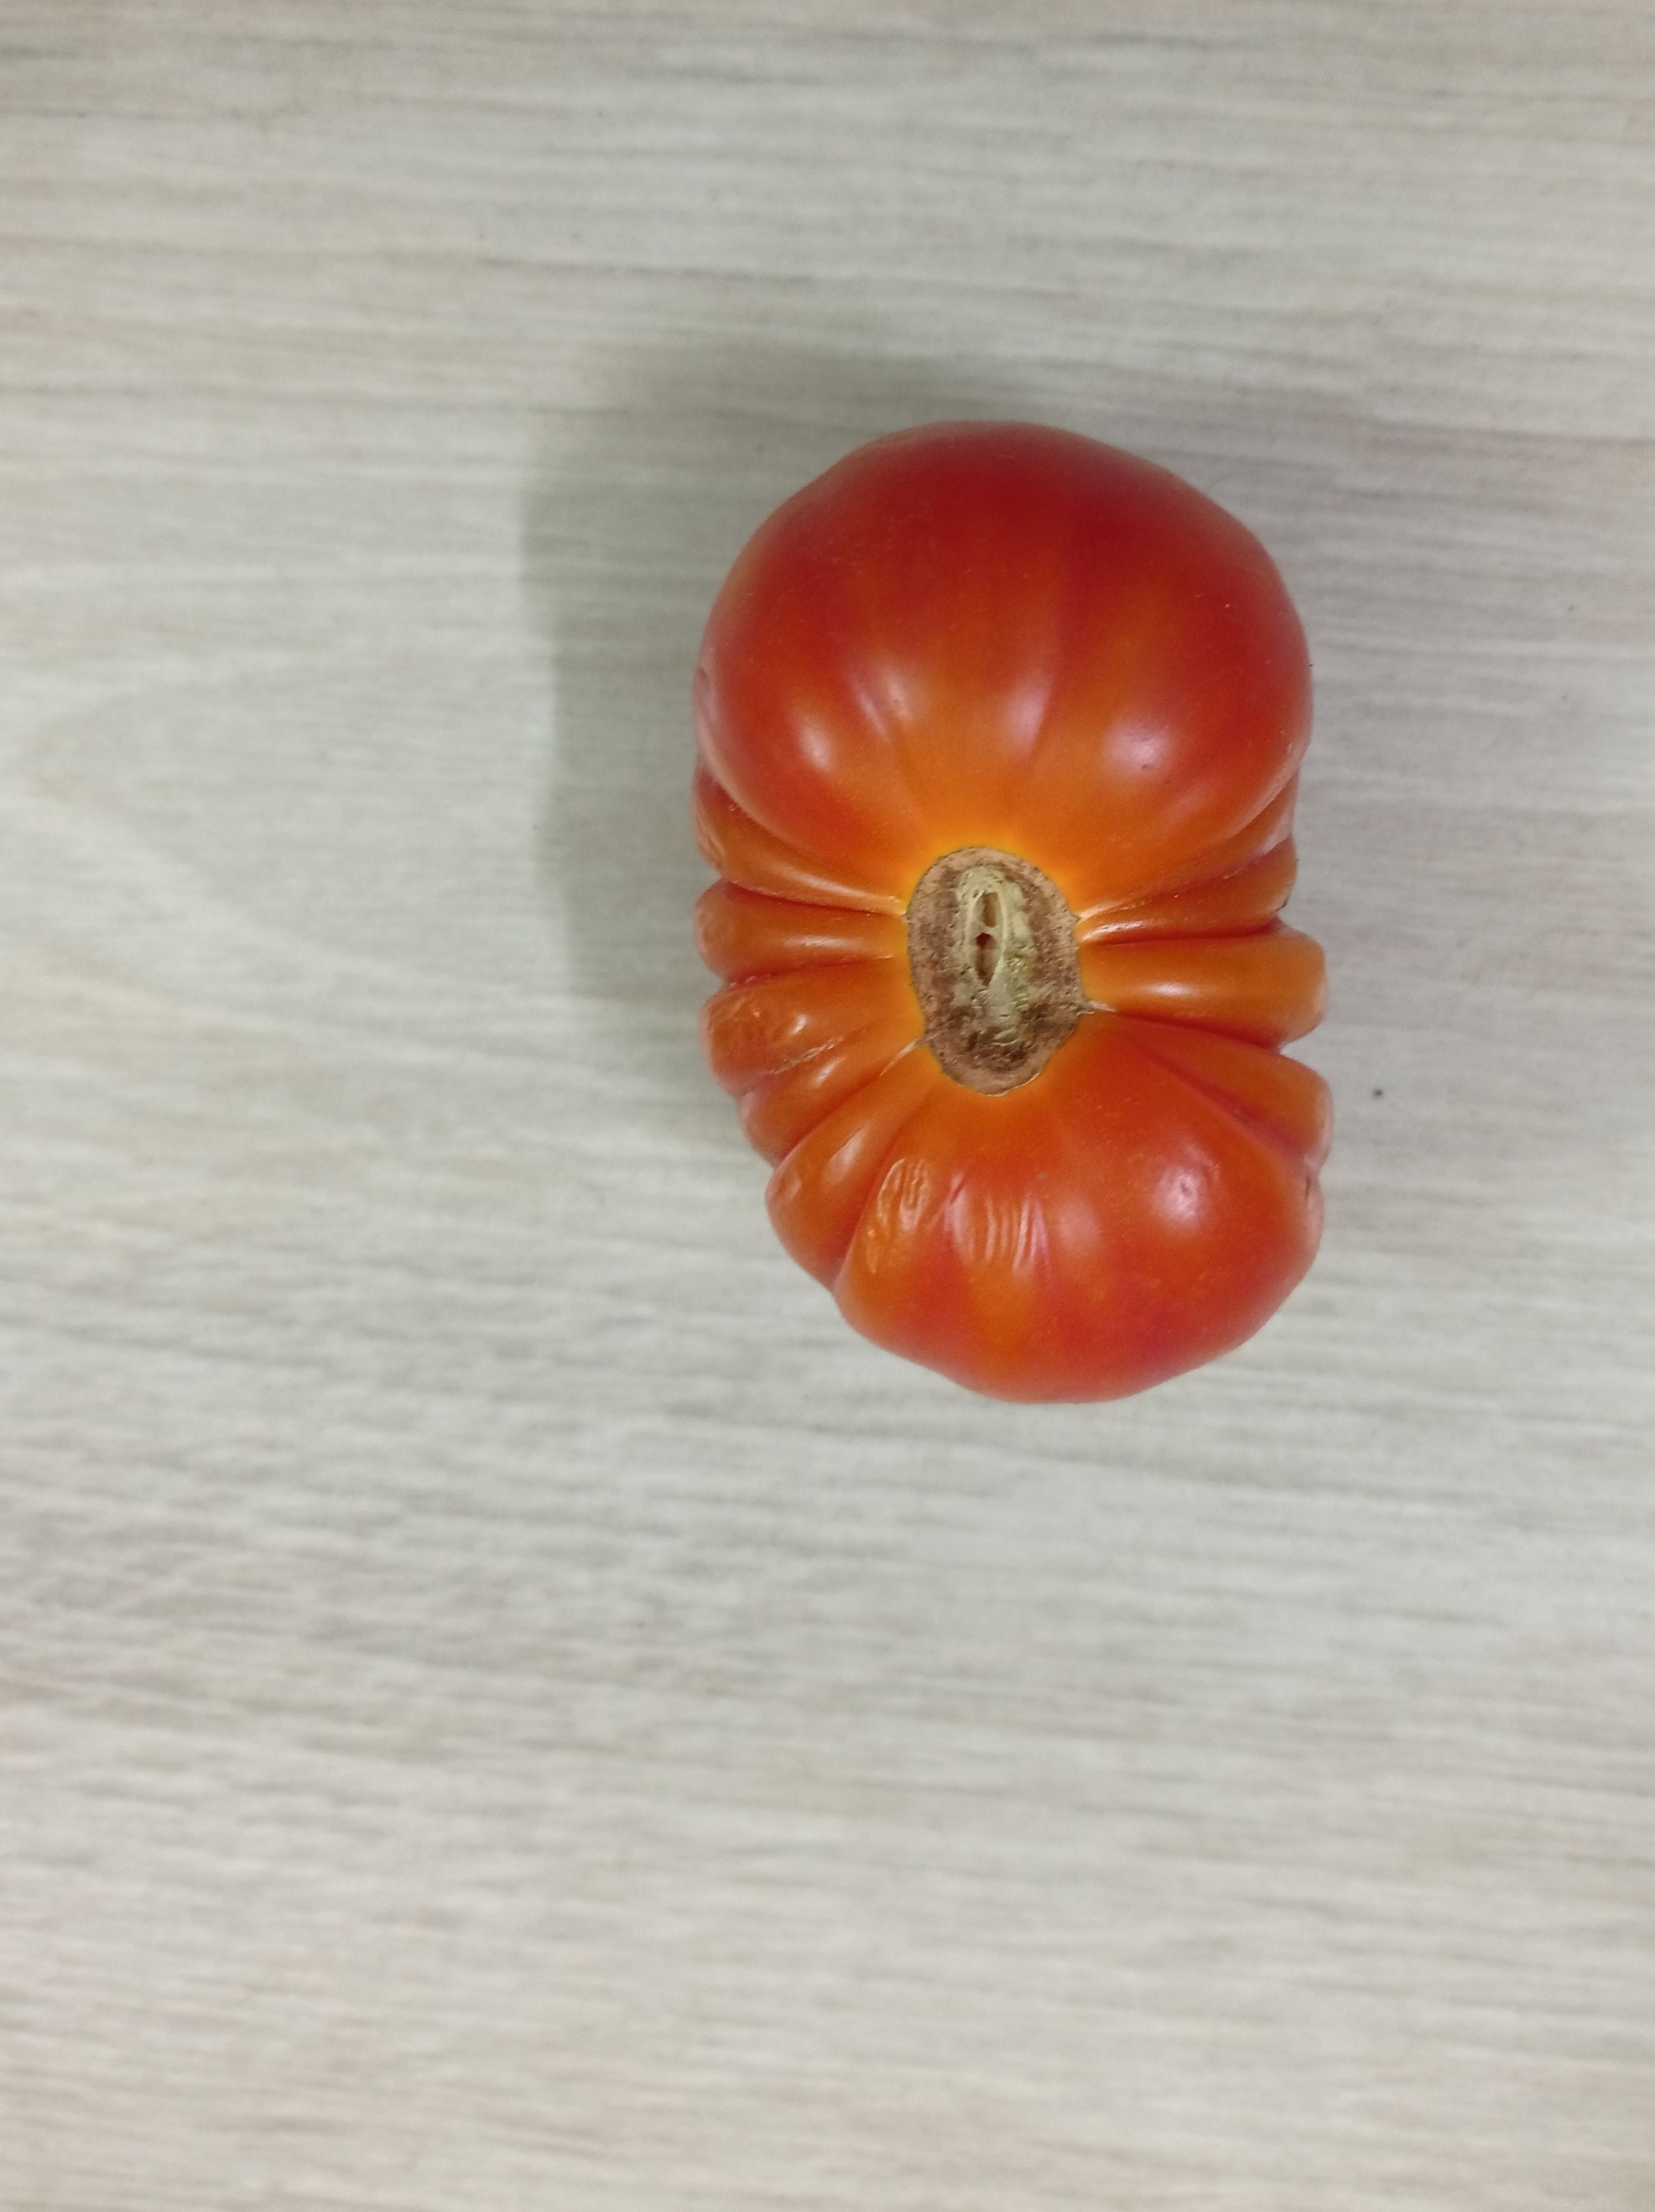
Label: Fresh